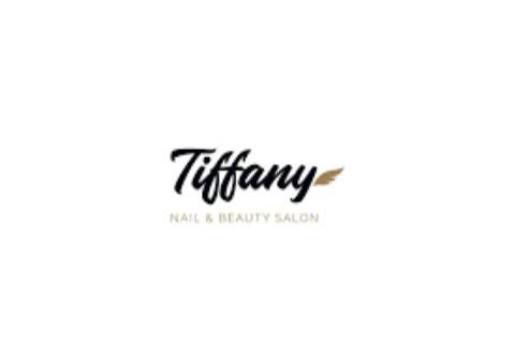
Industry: Clothes